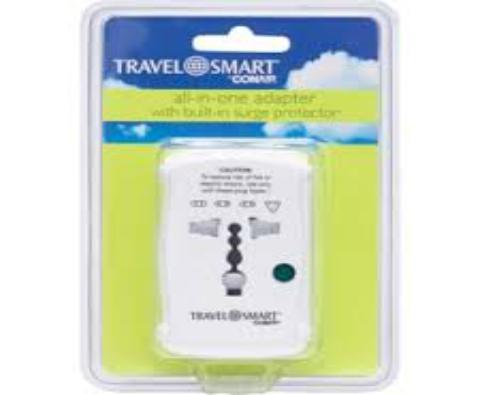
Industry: Others